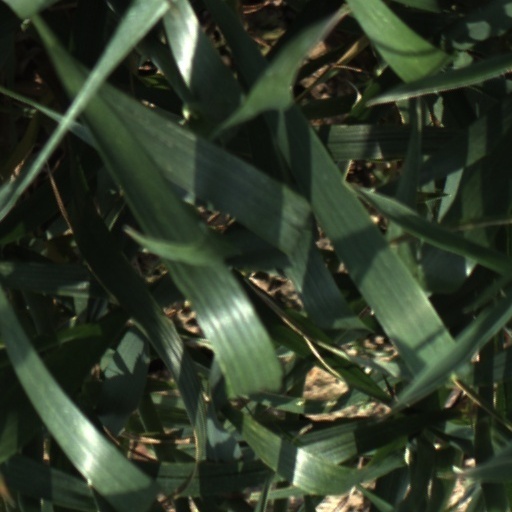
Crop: wheat